List of birds of South Carolina

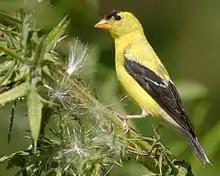
American goldfinch

Finches are seed-eating passerines that are small to moderately large and have a strong beak, usually conical and in some species very large. All have twelve tail feathers and nine primaries. These birds have a bouncing flight with alternating bouts of flapping and gliding on closed wings, and most sing well. Ten species have been recorded in South Carolina.